Chris Webb (sculptor)

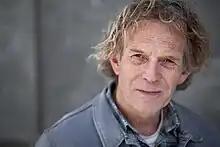
Publicity photo of Master Sculptor Chris Webb 2011

Chris Webb is a British sculptor of Portland stone. Originally a blacksmith, with work featured throughout London, Webb moved his attention to stone and has over 30 years experience in this medium.